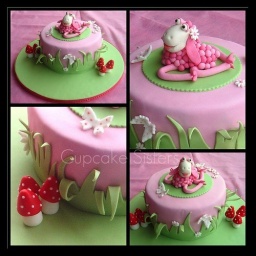
A pink sheep in my garden ...